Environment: real
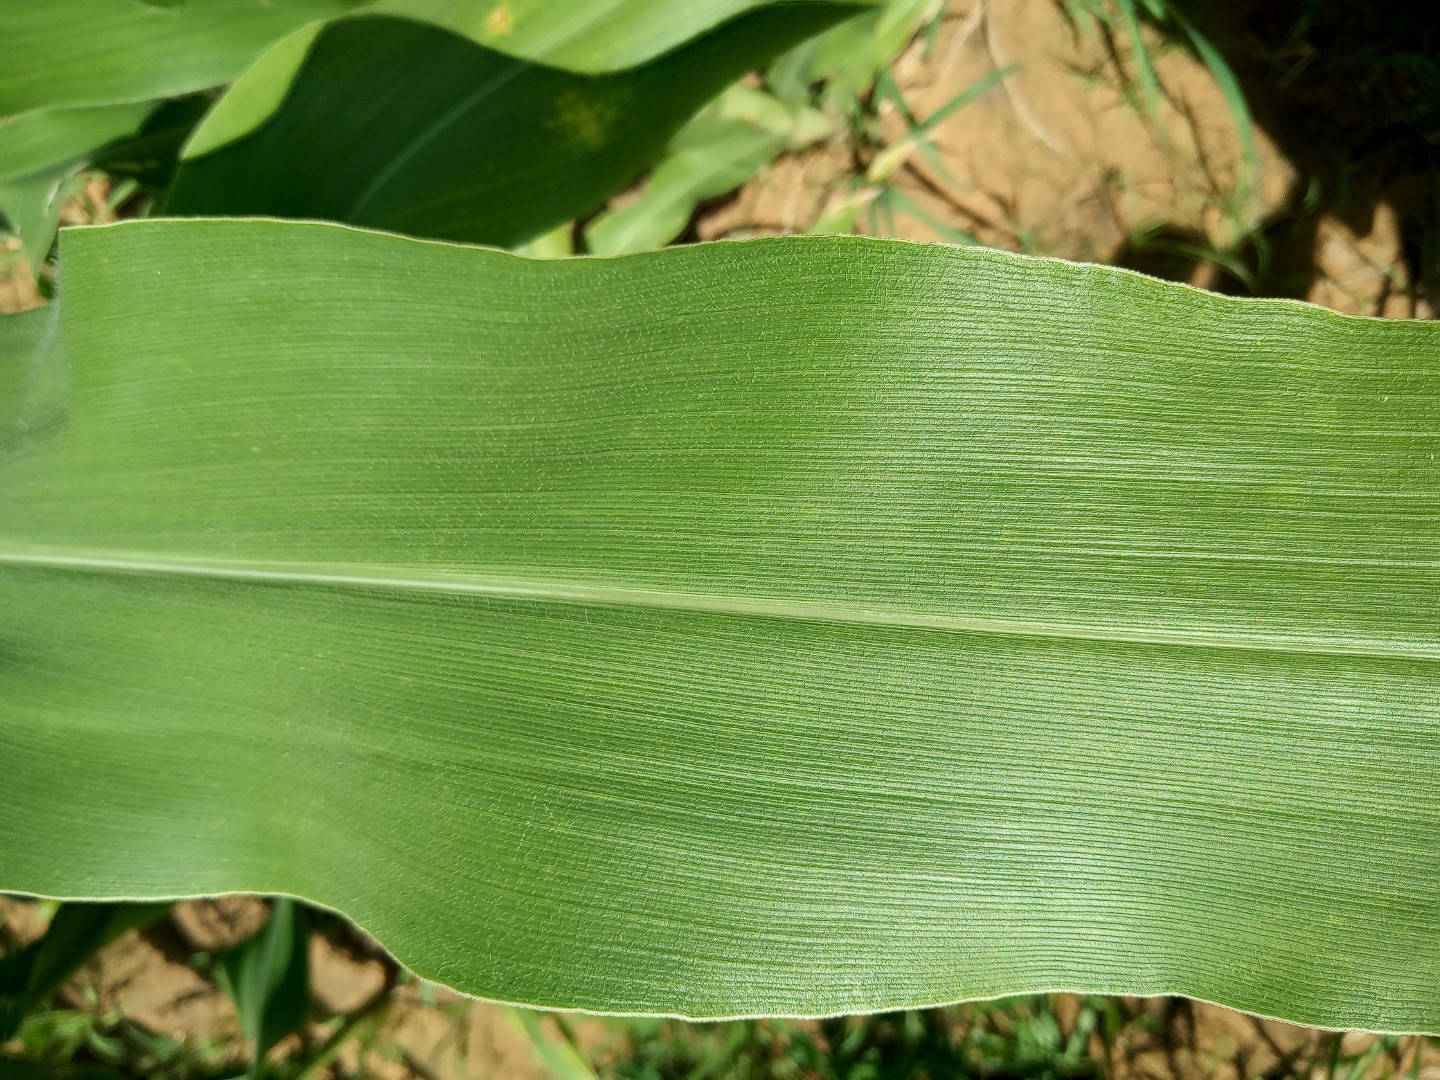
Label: healthy